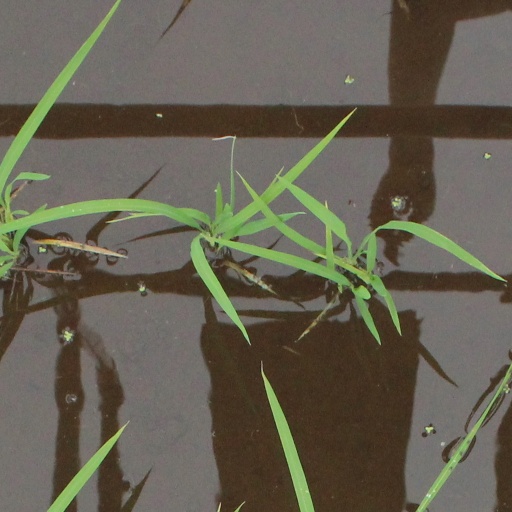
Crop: rice